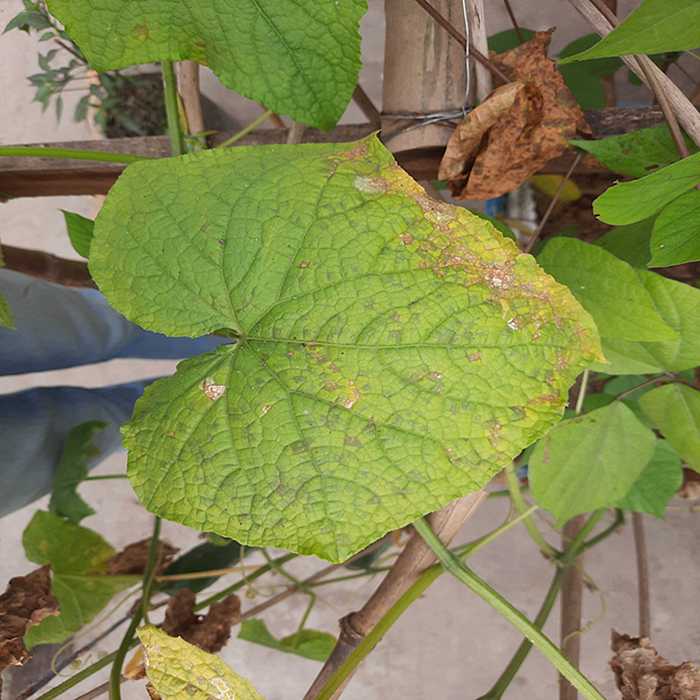
Plant: Cucumber
Label: Anthracnose lesions